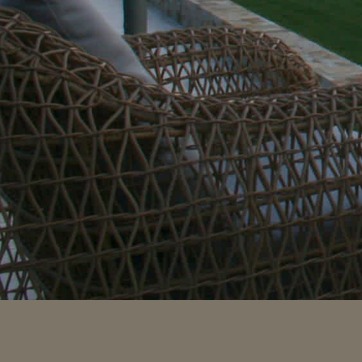
Material: other